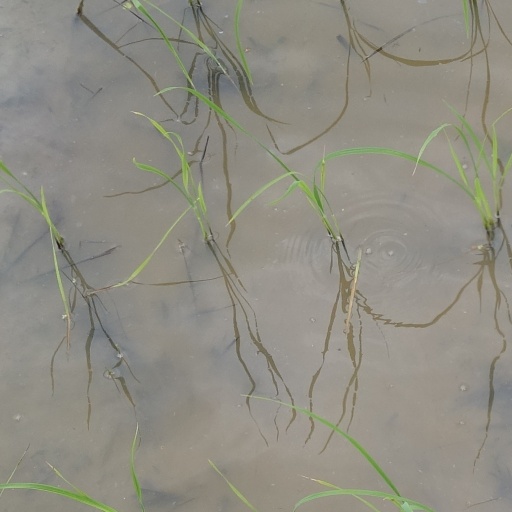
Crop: rice